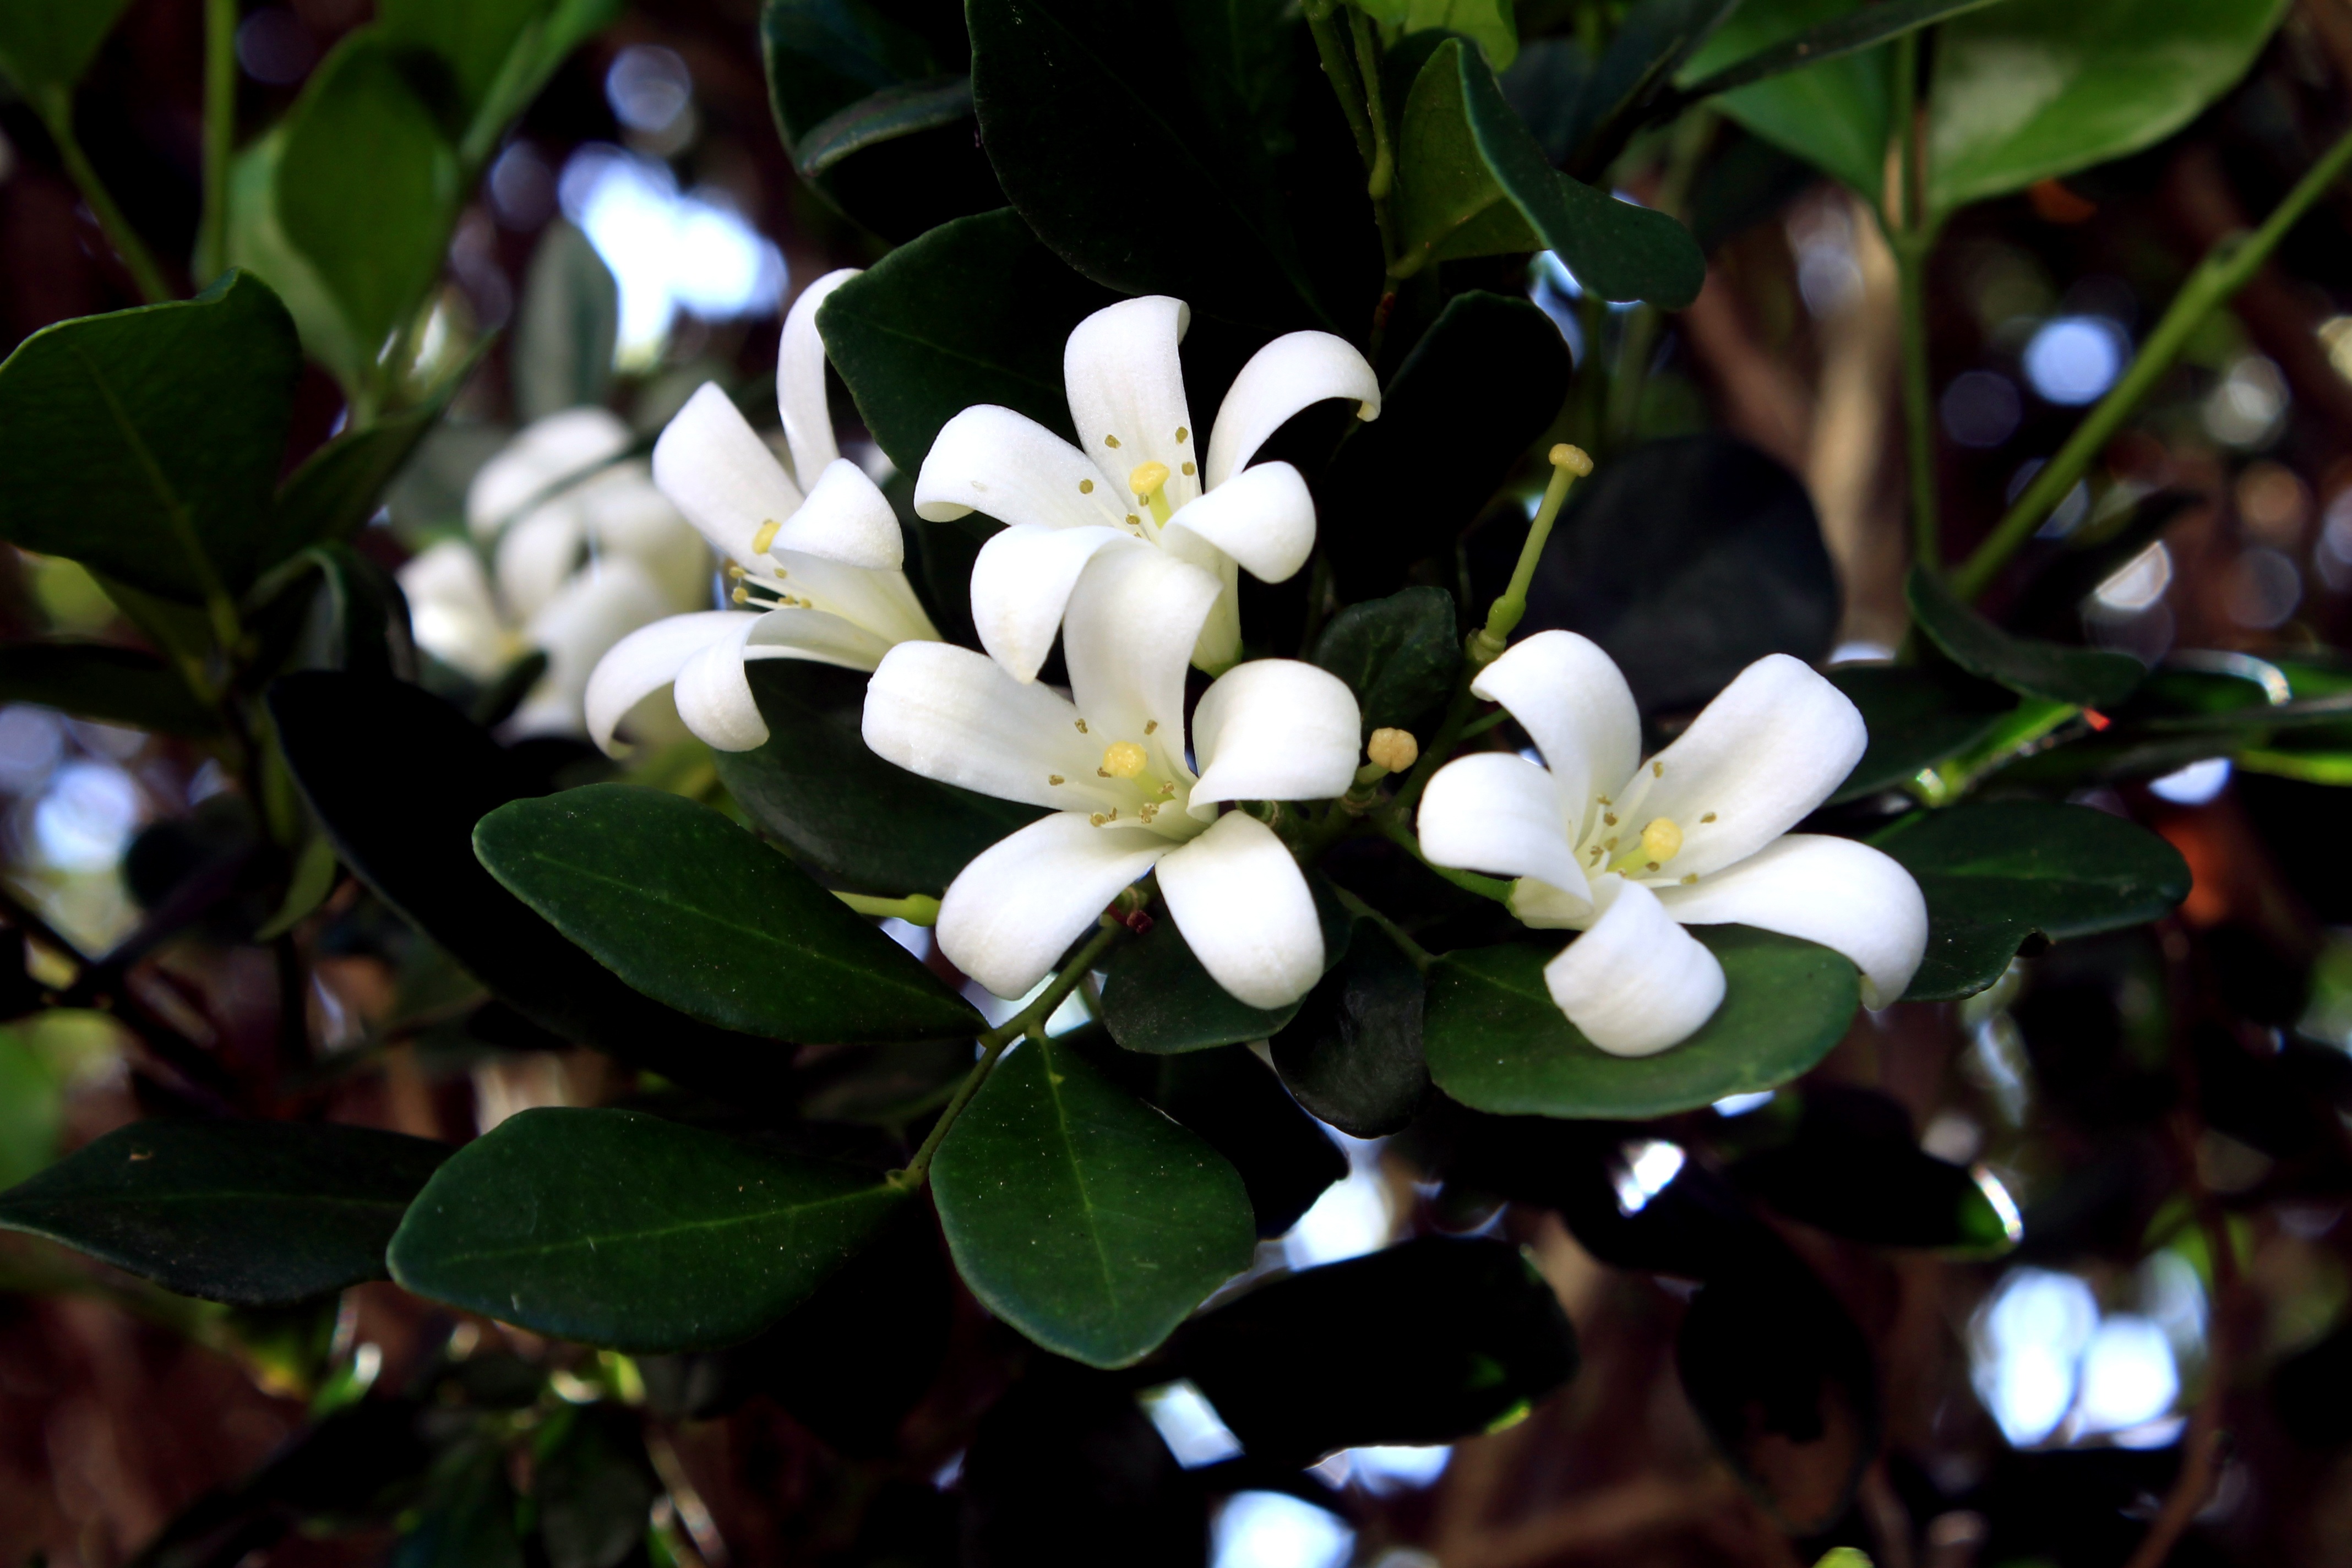
tree, nature, branch, blossom, plant, white, leaf, flower, decoration, food, green, produce, evergreen, botany, garden, flora, plants, flowers, shrub, beauty, ornamental, jasmine, flowering plant, woody plant, land plant